Borneo Airways Limited

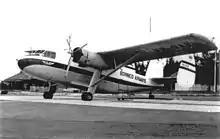
A Borneo Airways Scottish Aviation Twin Pioneer

Borneo Airways historically operated scheduled services to the following destinations. Towns served by DC-3 are noted in bold; destinations marked with an asterisk (*) no longer have scheduled passenger air service.